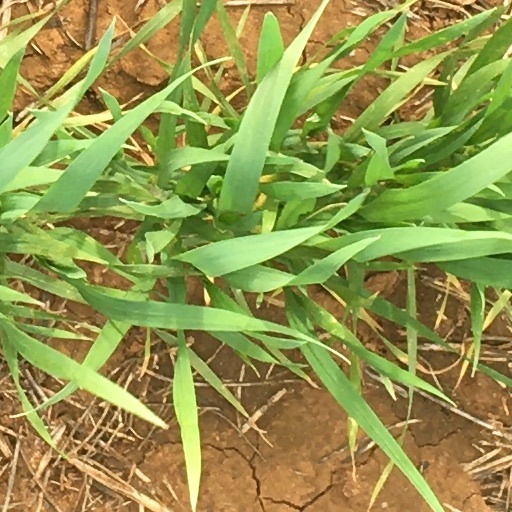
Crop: wheat